Østbanegade

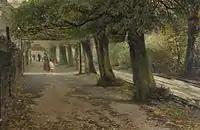
The Beach Promenade, now Østbanegade, 1896

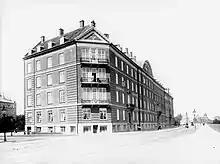
The block No. 5-9 seen on a photo by Peter Rlfelt, 10+3-

The layout of the street was decided in connection with the plans for the new Coast Line in 1893. It was named after "Østbanegården" (English: The East Station), now Østerport station, which opened in 1897. The new Free Port was inaugurated on reclaimed land on the other side of the planned railway in November 1894. Construction of the street began in 1895. The street first crossed the former glacis outside Kastellet and then followed the old coast line to the Old Limery. Further it passed Øresund Chemical Factories which had opened in 1859 after professor Hans Peter Jørgen and Julius Thomsen had established a process for manufacturing soda from cryolite, obtained from the west coast of Greenland. The plant existed until 1990.